Watermill Museum Brüglingen

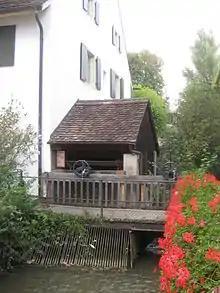
Watermill Museum, Brüglingen, the Water Wheel

The geographical area Brüglingen is a plain region that lies along the western bank of the river Birs between "St. Jacob an der Birs" (now part of Basel) and Münchenstein. The region called ""Neue Welt"" (the new world) evolved as the industry started to establish itself around the upper end of the "St. Alban-Teich", an artificial canal constructed during the 12th century to bring water and water power to the industry in Basel.